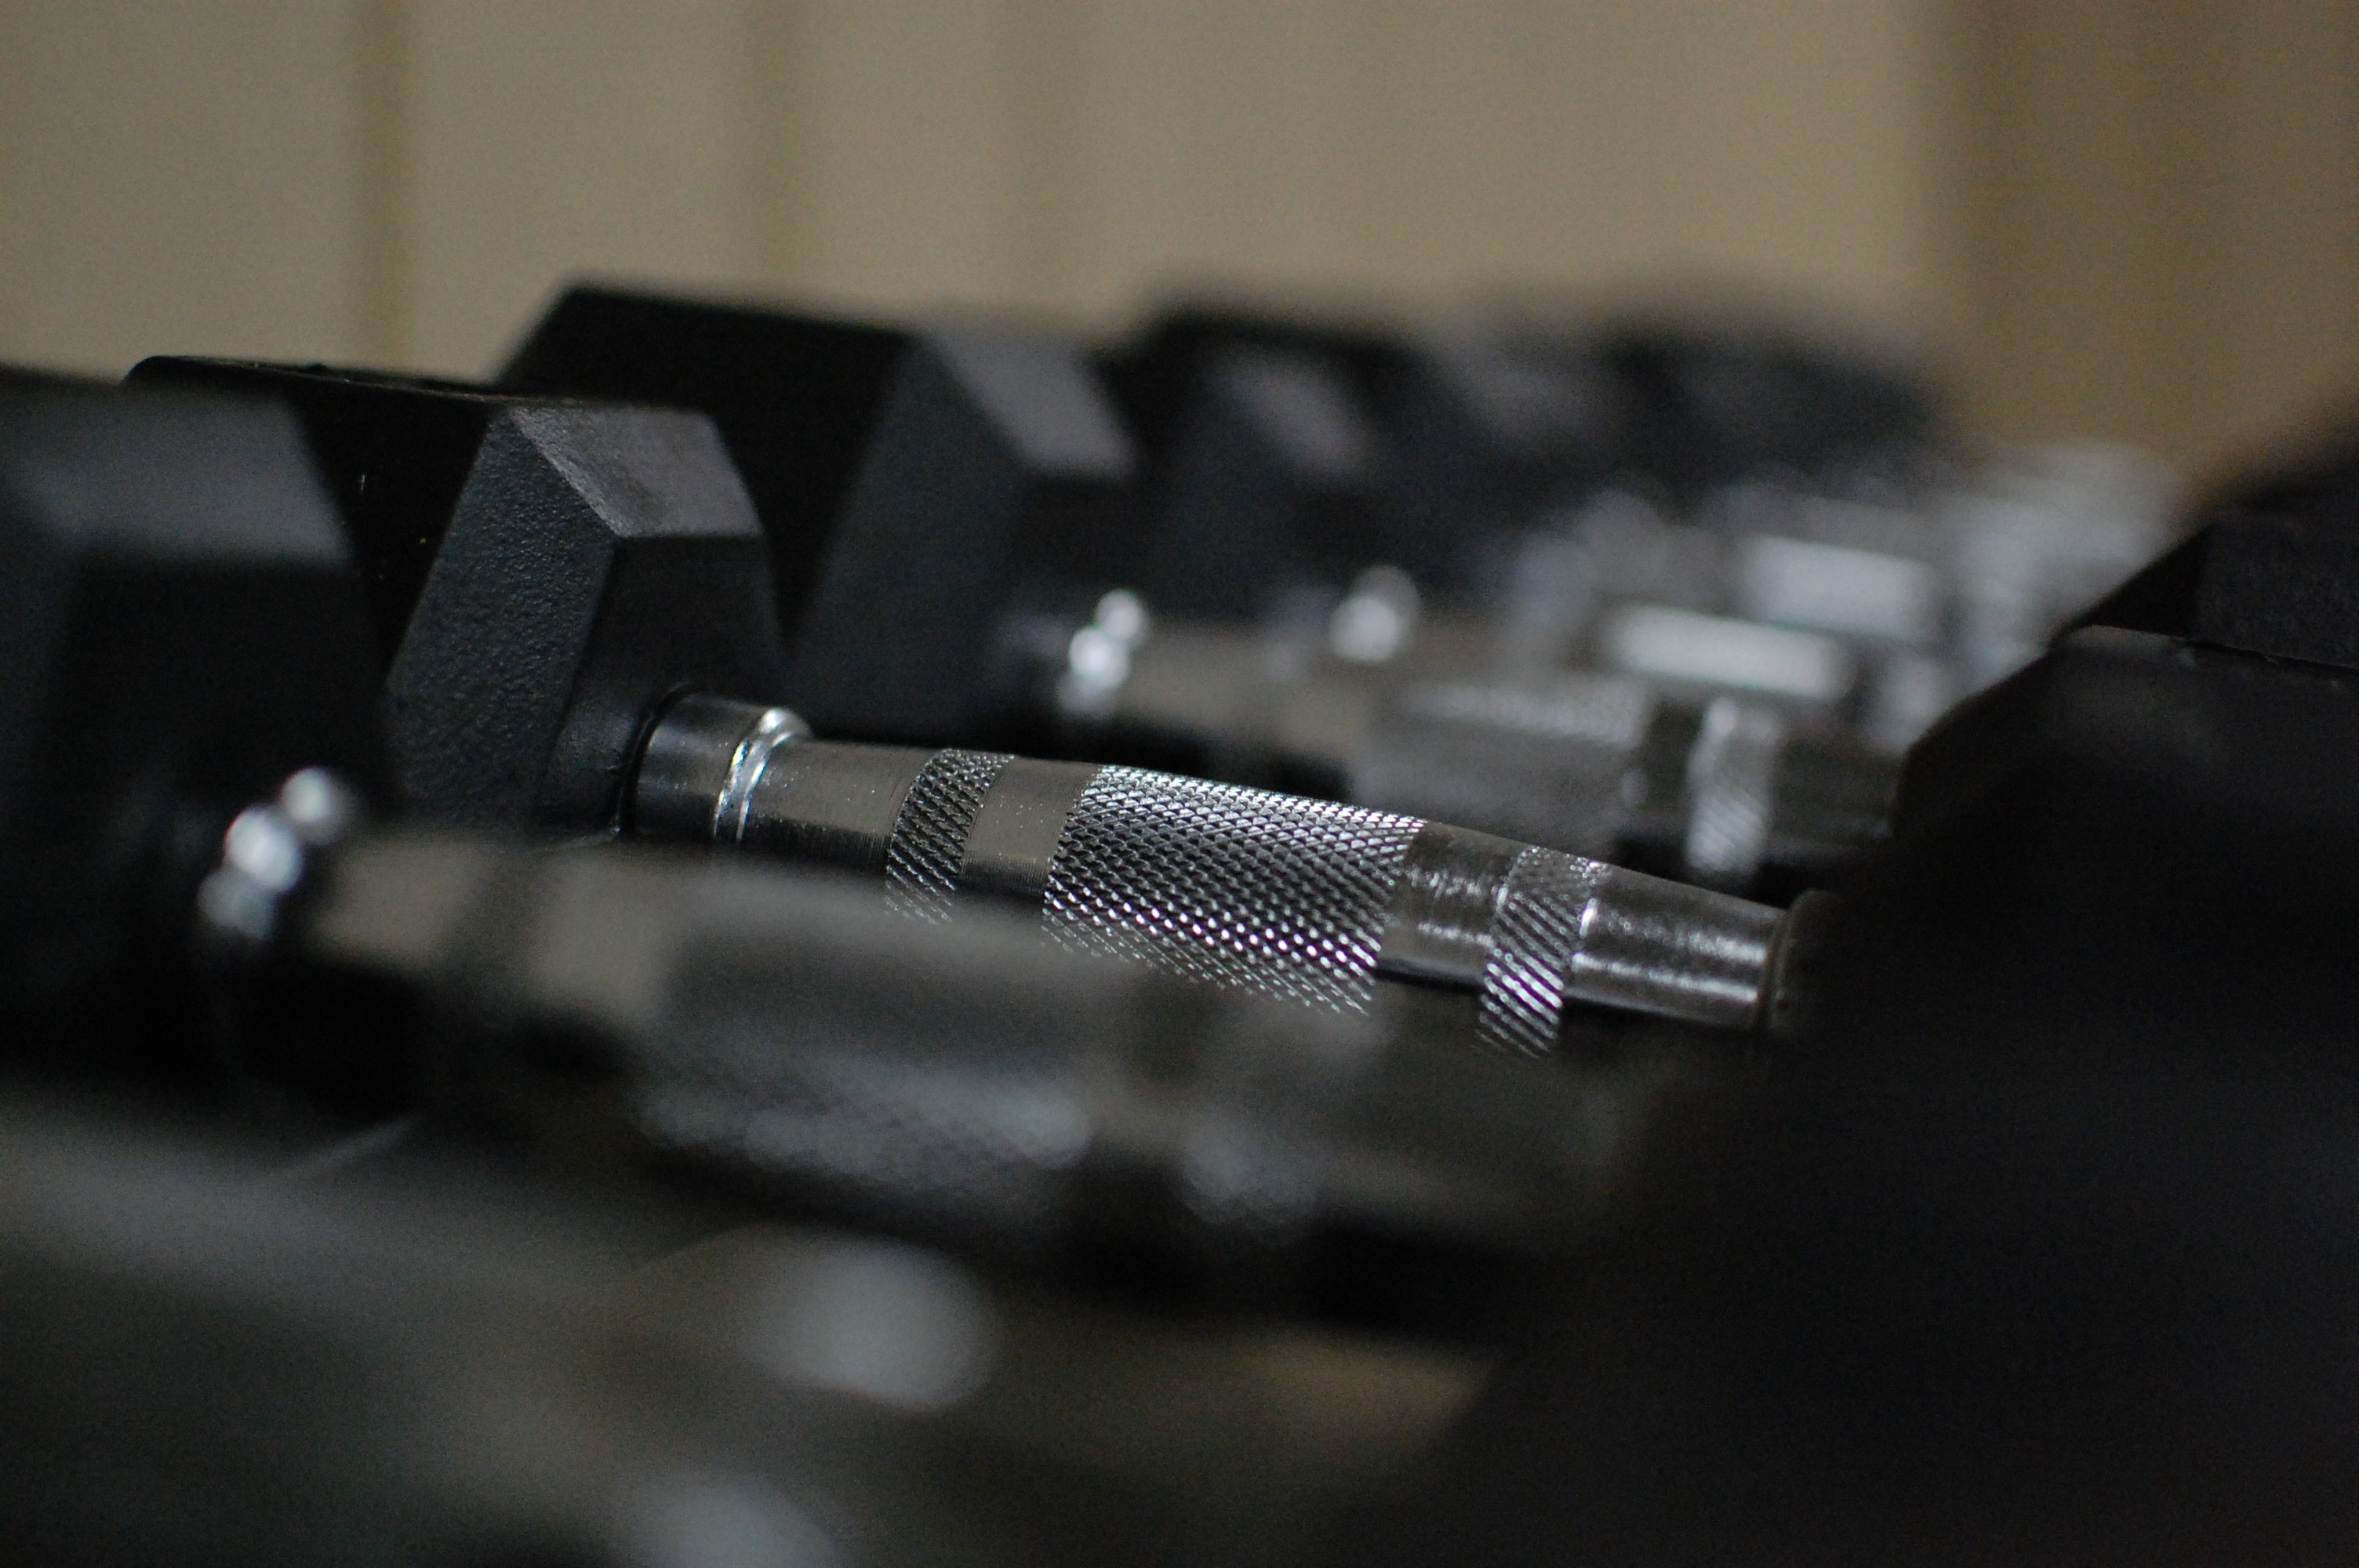
light, training, exercise, black, weapon, fitness, workout, close up, gun, strength training, firearm, lifting weights